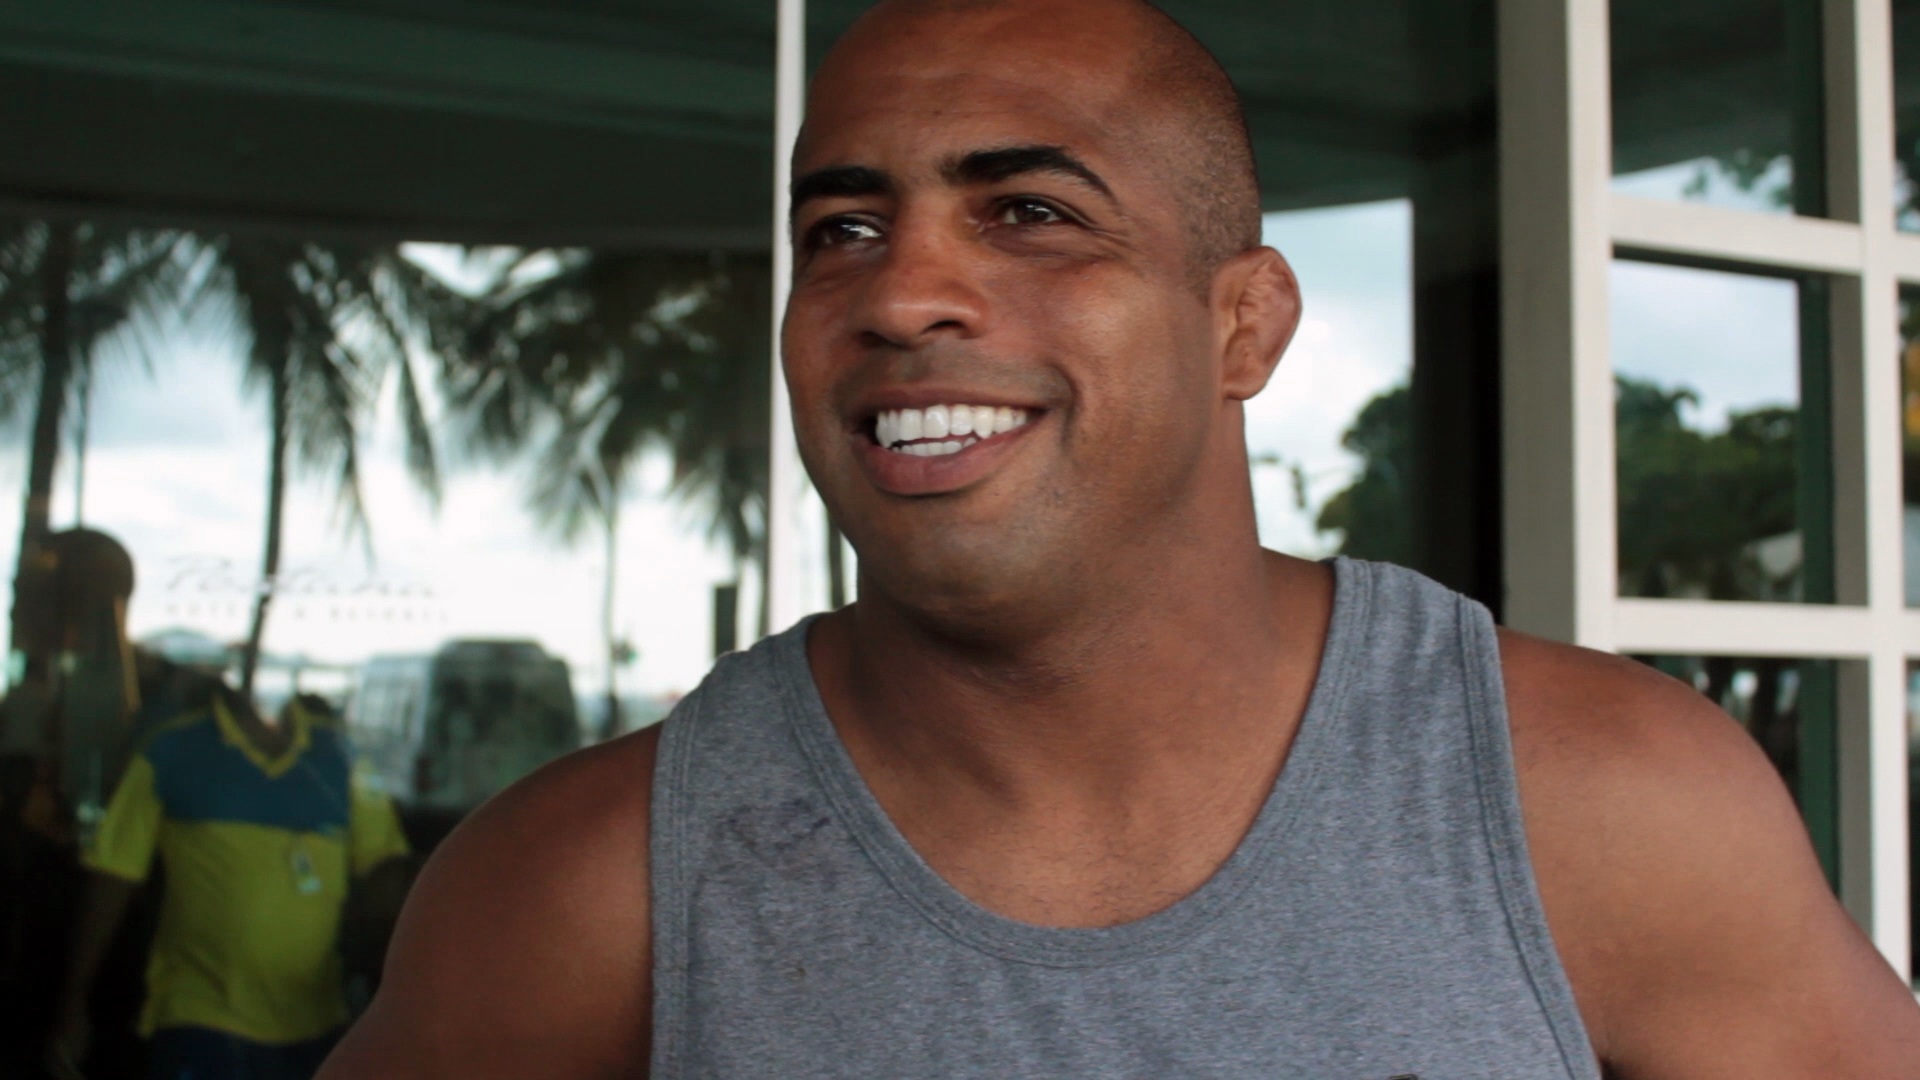
man, person, sport, male, portrait, muscle, coach, brazilian, ufc, goofy, black belt, fabio prado, jiu jitsu, gracie island